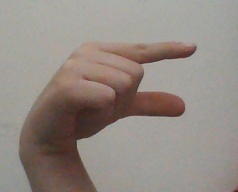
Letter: dal